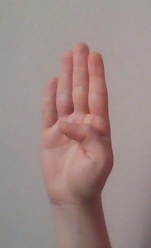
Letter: kaaf